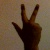
The image shows a hand gesture representing the number 3 in Indian Sign Language.